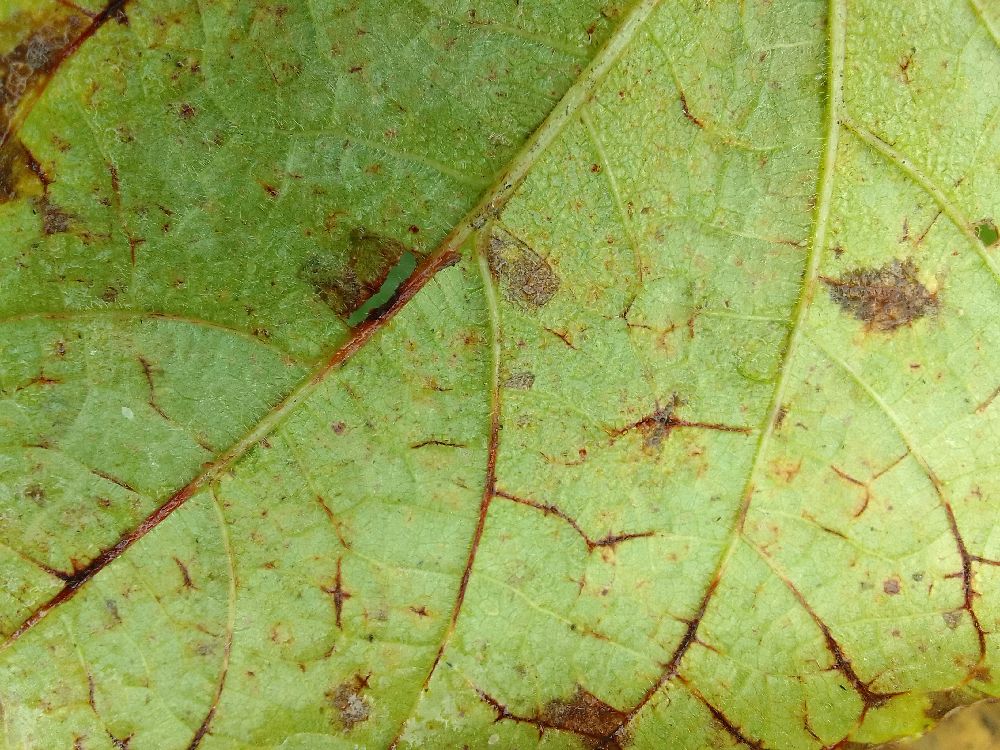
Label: anthracnose